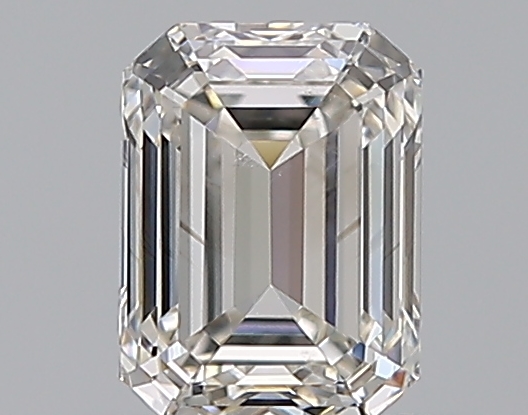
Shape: emerald
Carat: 0.76
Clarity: SI1
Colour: I
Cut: EX
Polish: EX
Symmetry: VG
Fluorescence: N
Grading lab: GIA
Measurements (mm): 5.85 x 4.33 x 2.96